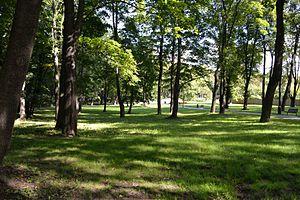
Kalamaja est un quartier de Tallinn-Nord à Tallinn en Estonie.
Le parc du cimetière de Kalamaja est un parc du quartier Kalamaja de Tallinn-Nord à Tallinn en Estonie.